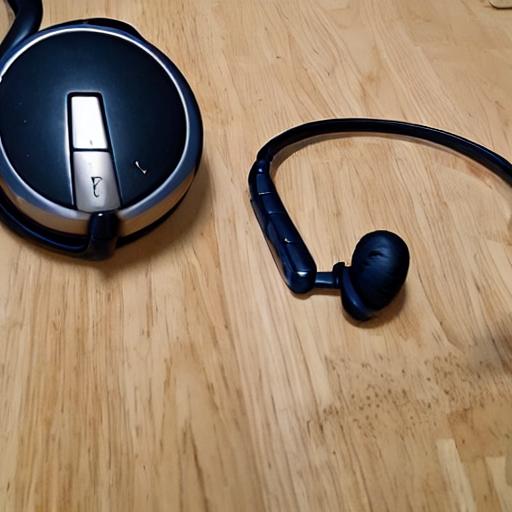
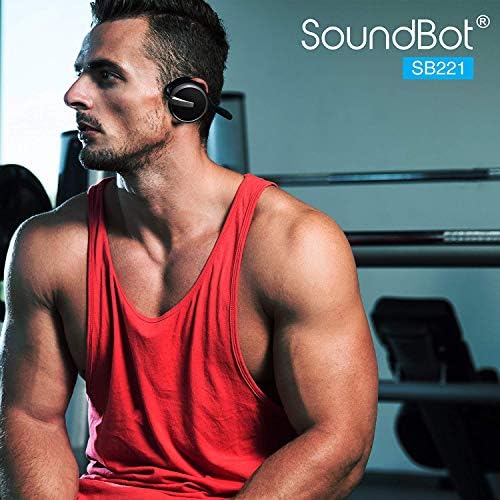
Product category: headphones
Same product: no